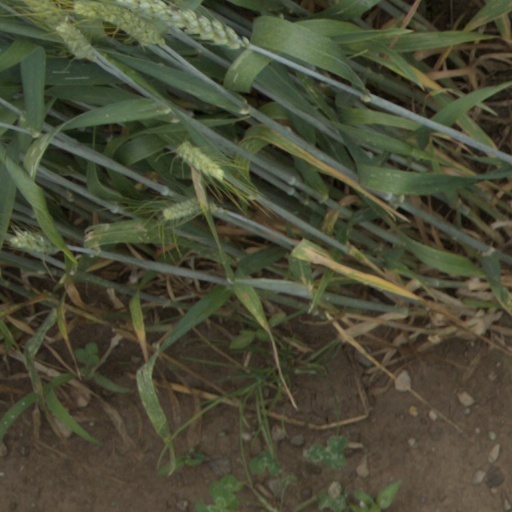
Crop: wheat